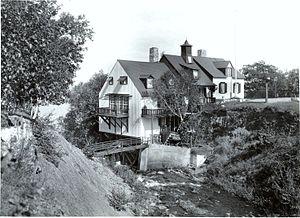
Moulin de Vincennes à Beaumont
Beaumont est une municipalité de la municipalité régionale de comté de Bellechasse au Québec, située dans la région administrative de Chaudière-Appalaches. Elle aussi l’une des plus anciennes municipalités du Canada. C'est une petite municipalité qui se caractérise notamment par l'agriculture. Son économie est également marquée par ses petites entreprises au service des gens de la municipalité.
Le Moulin de Vincennes est un moulin à eau situé à Beaumont au Québec. L’ancien moulin fut bâti vers 1733 et entièrement détruit par un incendie en 1949. Un nouveau moulin fut reconstruit en 2006.